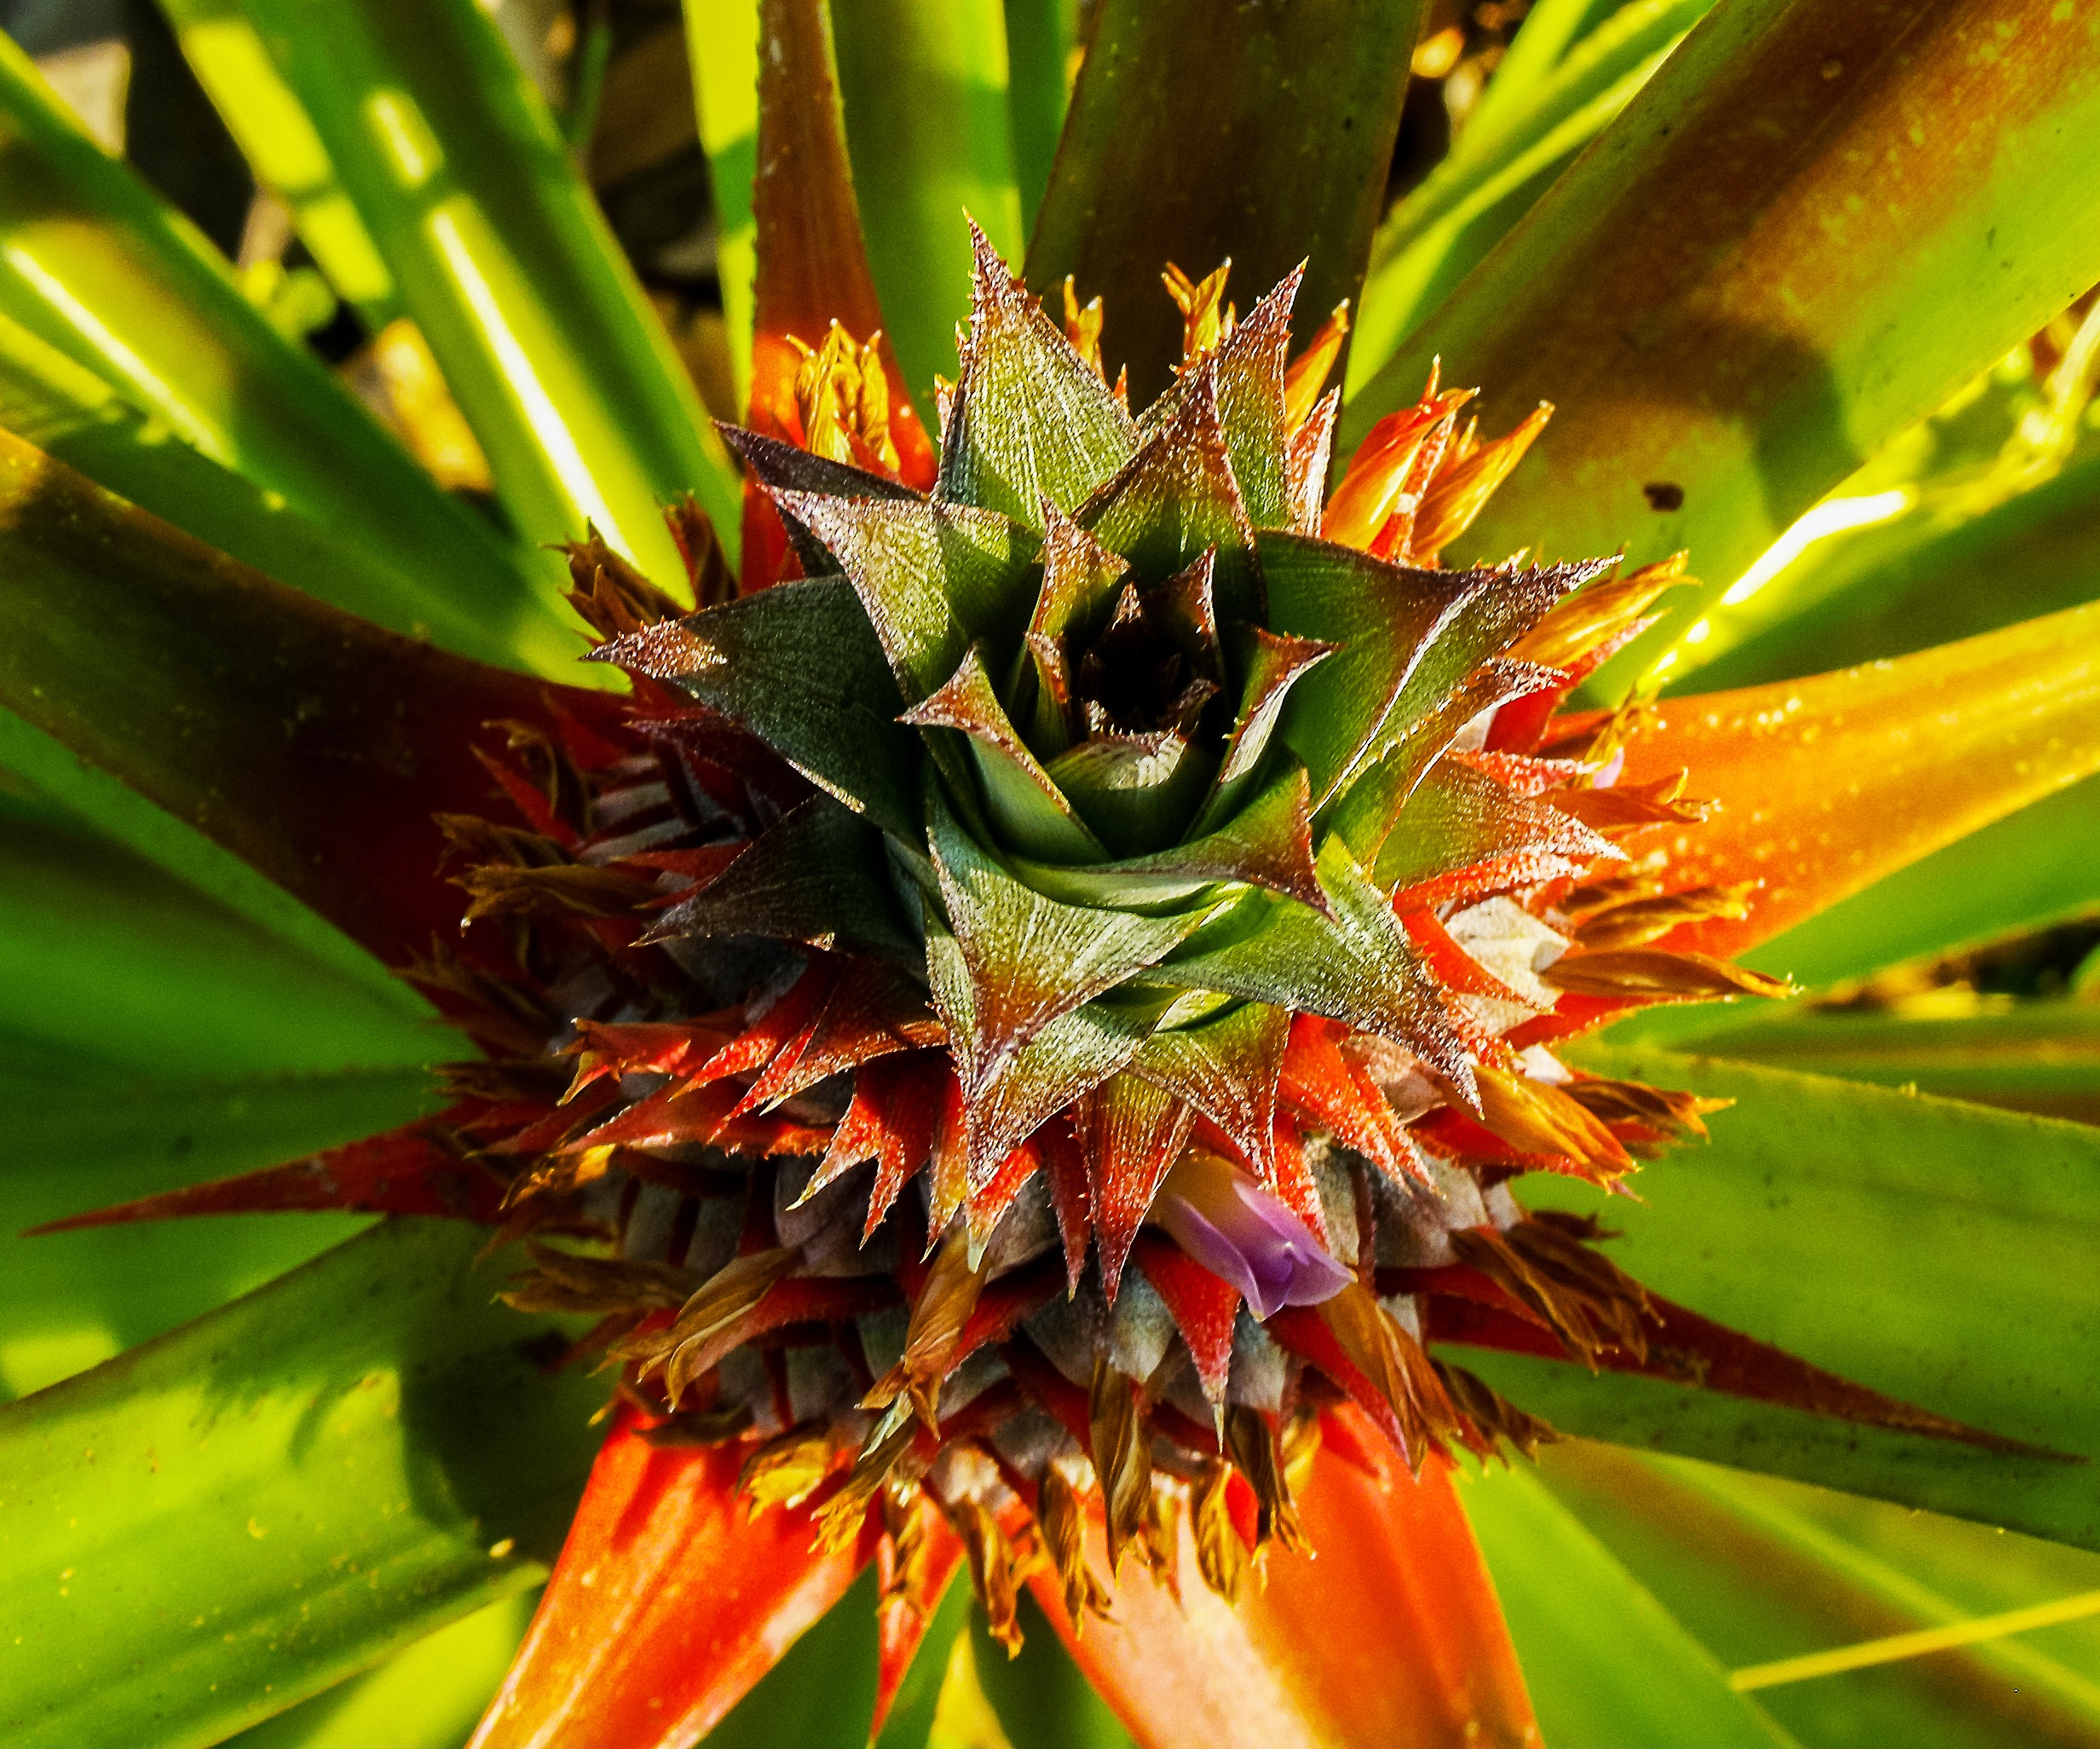
nature, plant, photography, fruit, leaf, flower, green, produce, botany, yellow, flora, pineapple, wildflower, close up, macro photography, flowering plant, plant stem, land plant